Namaqualand Railway

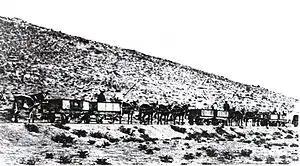
Namaqualand Railway mule train, c. 1876

The Namaqualand Railway was a narrow gauge railway operating between Port Nolloth and O'okiep in the Namaqualand region of the former Cape Colony in South Africa. It was originally a mule-drawn railway built to provide an outlet for the copper mines of the region. Constructed between 1869 and 1876, the railway was long, with an additional 8 miles purely associated with the copper mine workings. Although owned by the Cape Copper Company, the railway always operated as a public railway.